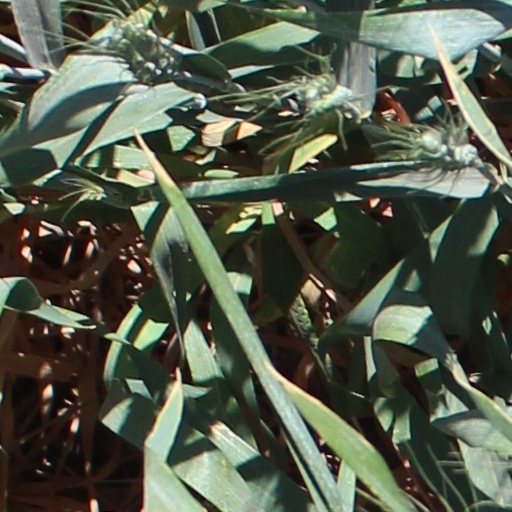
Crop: wheat